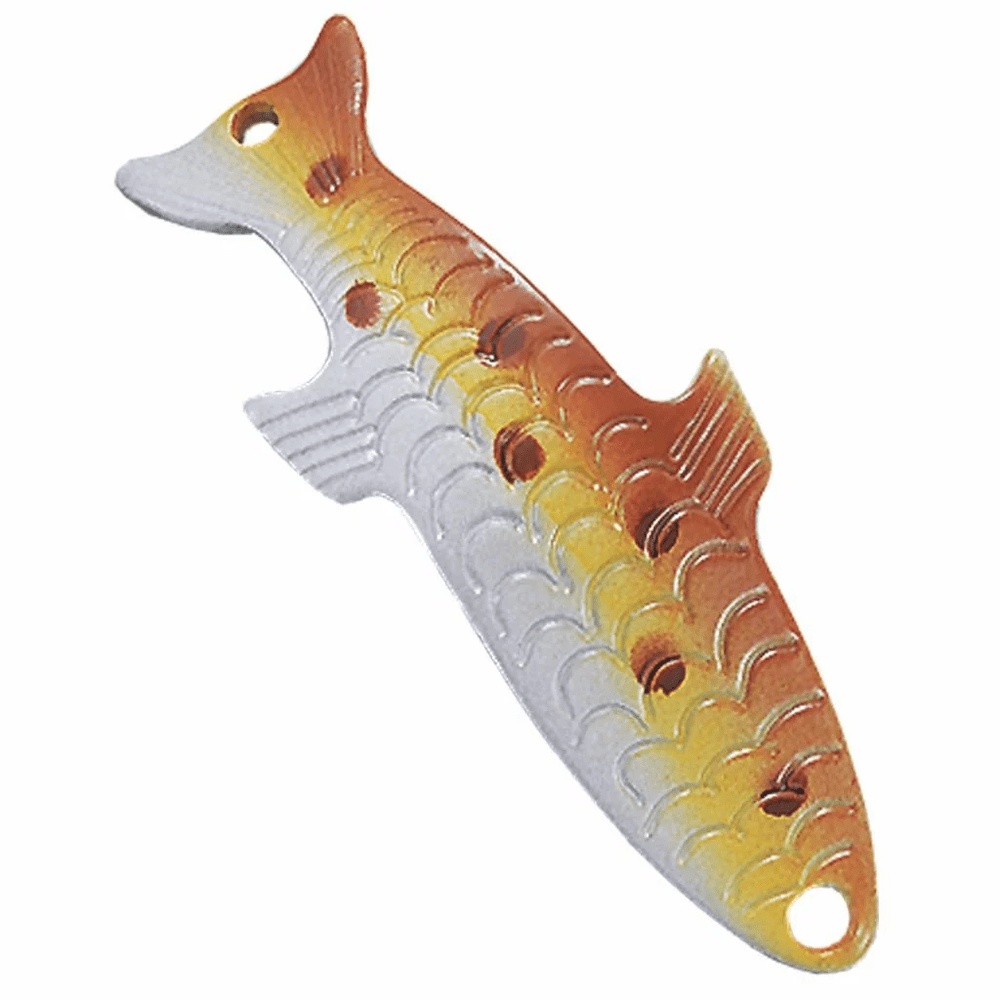
Acme Phoebe
An American original. Phoebe is one of the finest metal spinning lures ever made. The unique hydrodynamic curvature creates a three-dimensional illusion. Fished fast, slow, deep or shallow – this lure looks like a fat, full-bodied baitfish Each lure comes with a split ring and a treble hook on the bottom.
Brand: ACME
Category: Sporting Goods > Outdoor Recreation > Fishing > Fishing Tackle > Fishing Baits & Lures > Artificial Fishing Spoons